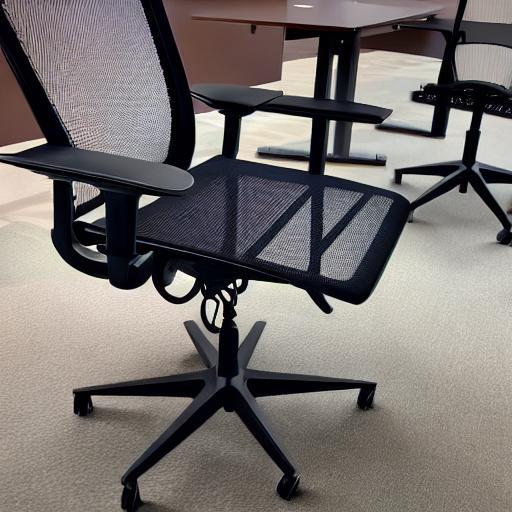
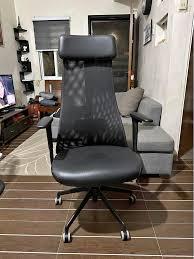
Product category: items_chair
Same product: no